Picnic on the Grass

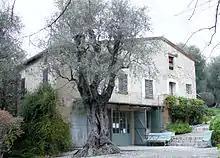
The old farmhouse at Les Collettes was a filming location. The property was acquired by the city of Cagnes-sur-Mer in 1959 and turned into the Musée Renoir.

Renoir had spent years of his childhood and adolescence in the area where "Picnic on the Grass" was filmed. He had recently begun to write a book about his father, the painter Pierre-Auguste Renoir, which made him reminisce about his early life. According to Mérigeau, the film sees Renoir return to the perspective he had as a young boy and adolescent, from where he confronts the troubling questions of the contemporary world. Renoir's reconnection to his younger self is paralleled in the mode of storytelling, which is reminiscent of the silent cinema in which he began his filmmaking career in the 1920s; Mérigeau writes that the film thereby creates a paradox, since it was made using new techniques from television. Another parallel to Renoir's earlier experiences is how the portrayal of eroticism is similar to that of his 1936 film "Partie de campagne". The filmmaker Shirley Clarke said that "Picnic on the Grass" "could only have been made by someone of 6 or 60".